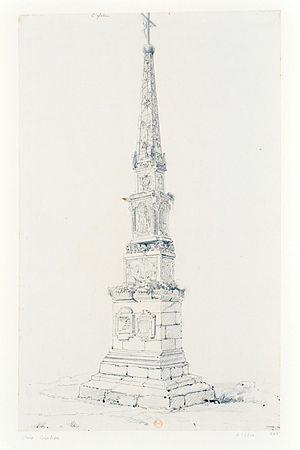
Dessin de la Croix Gastine (Paris) par Charles-Louis Bernier
Philippe de Gastine était un négociant huguenot mort pendu et étranglé le 30 juin 1569.